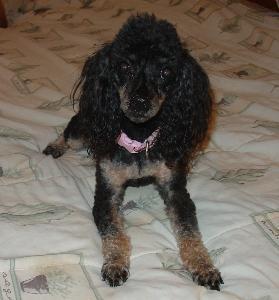
miniature_poodle